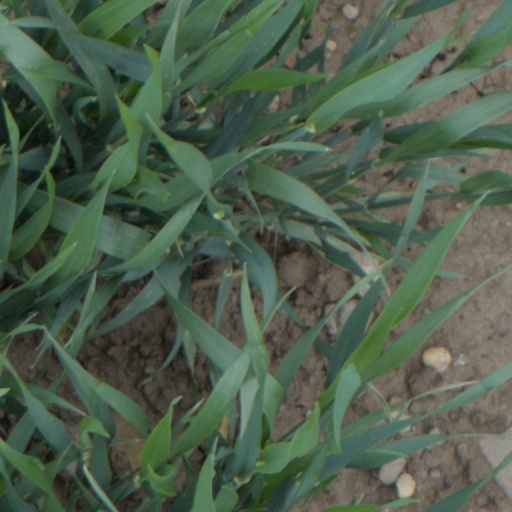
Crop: wheat